John Masey Wright

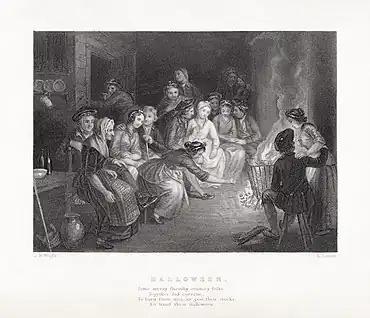
Edward Scriven's engraving of John Masey Wright's illustration to Robert Burns' "Halloween"

John Masey Wright (1777–1866) was a British watercourist. He was the son of an organ-builder and was apprenticed to the same business, but, as it proved distasteful to him, he was allowed to follow his natural inclination for art. As a boy he was given the opportunity of watching Thomas Stothard when at work in his studio, but otherwise he was self-taught. About 1810 Wright became associated with Henry Aston Barker, for whose panorama in the Strand he did much excellent work, including the battles of Coruña, Vittoria, and Waterloo.